Triplemanía XII

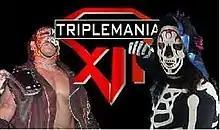
Triplemanía XII main event wrestlers Cibernético (left) and La Parka (right)

Triplemanía XII was the twelfth Triplemanía professional wrestling show promoted by AAA. The show took place on June 20, 2004 in Naucalpan, Mexico like the previous year’s event. The Main event featured a "Lucha de Apuestas" "Mask vs. mask" match between La Parka and Cibernético.